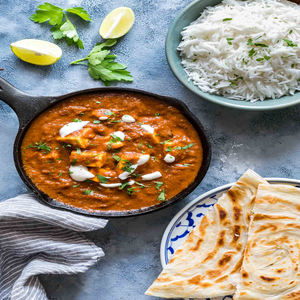
Dish: paneer